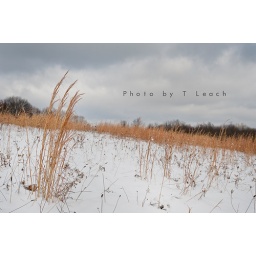
Some field grass in the snow at Silver Creek MetroParks in Ohio